Area code 872

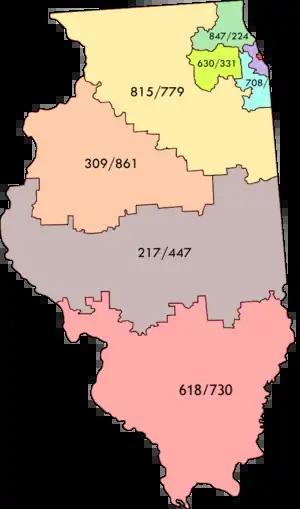
All NPAs within Illinois

Area code 872 is a telephone area code in the North American Numbering Plan for Chicago in the U.S. state of Illinois. It is an overlay code for a numbering plan area that comprises those of area codes 312 and 773. The overlay commenced service on November 7, 2009. It is the third overlay area code in the region and the tenth area code to serve northeast Illinois.